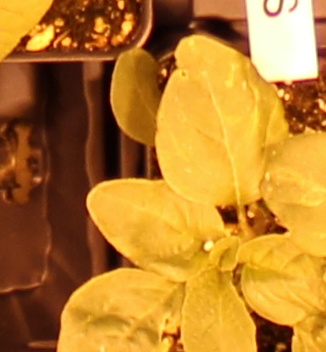
Label: Redroot Pigweed